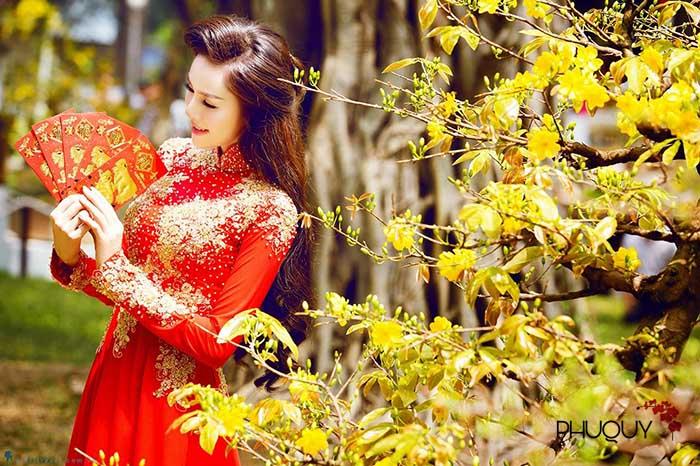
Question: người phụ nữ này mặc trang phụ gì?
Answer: áo dài màu đỏ